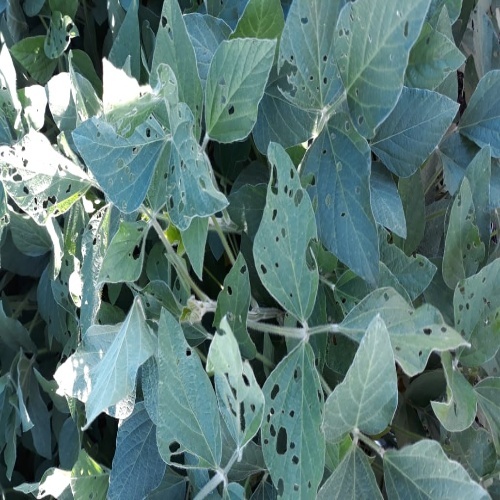
Label: Caterpillar